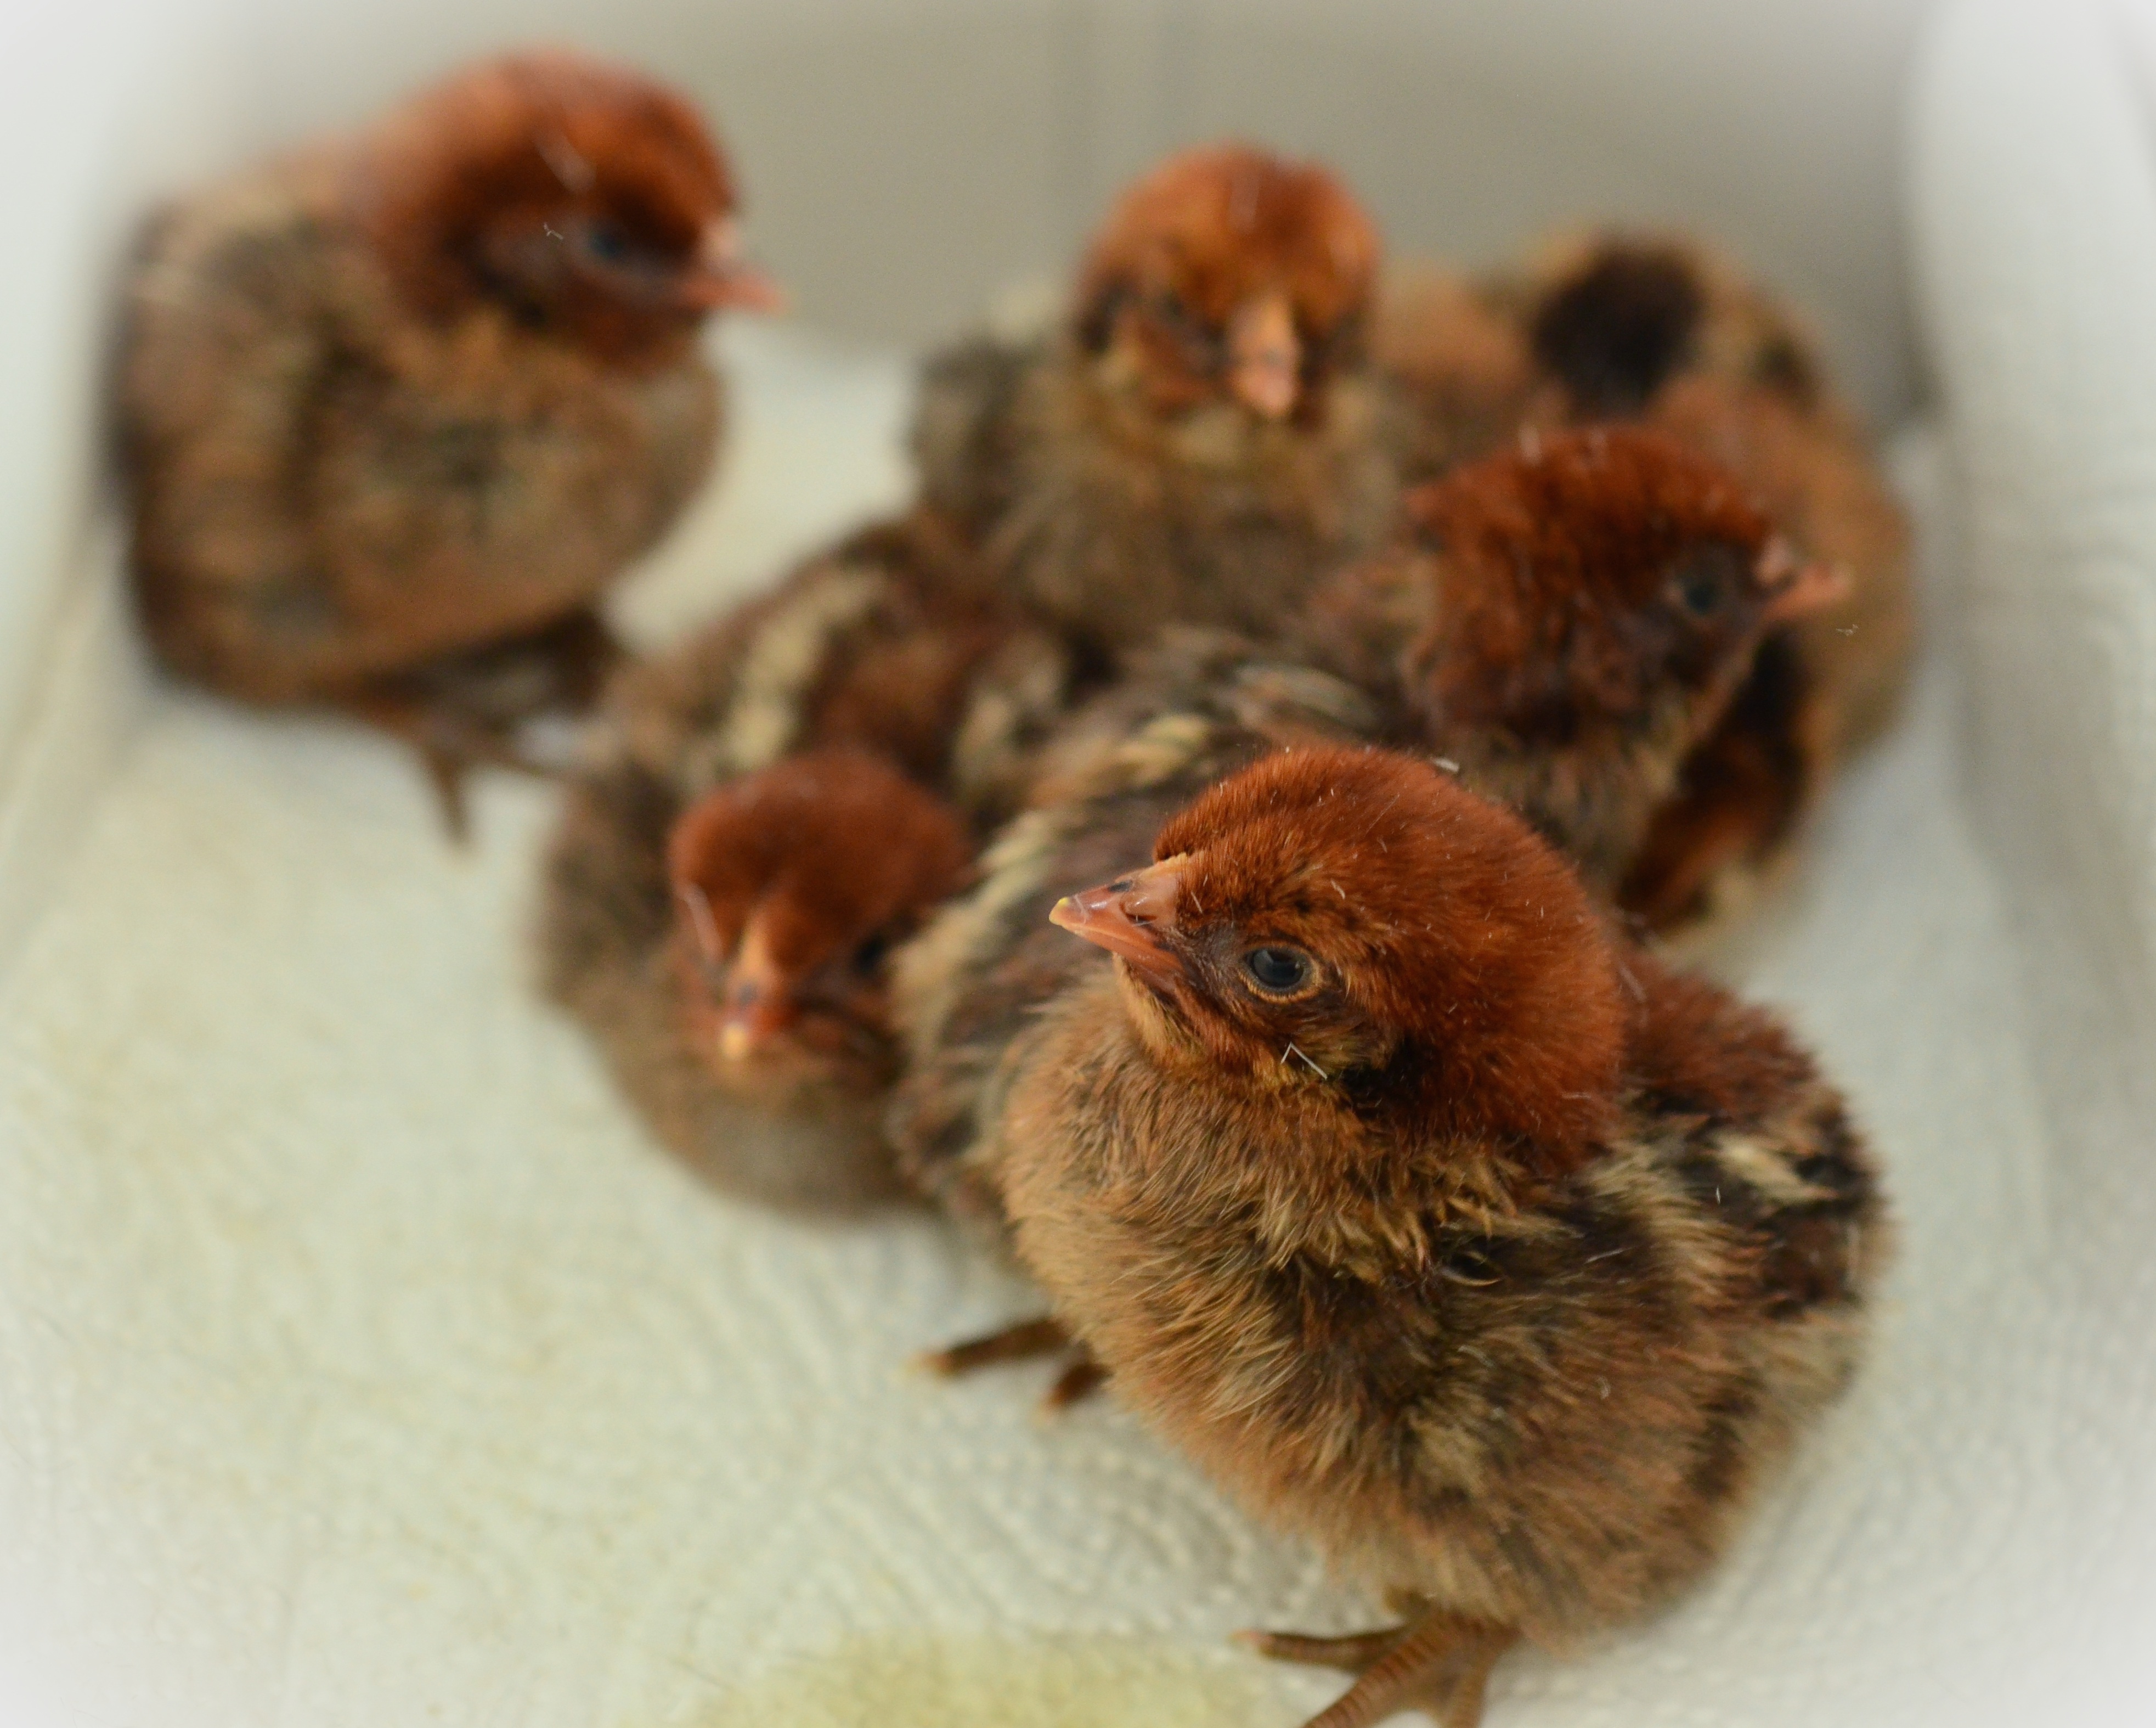
bird, food, fluffy, chicken, plumage, poultry, galliformes, creature, fluff, sparrow, finch, chicks, wildlife photography, chickens, young animal, hatched, perching bird